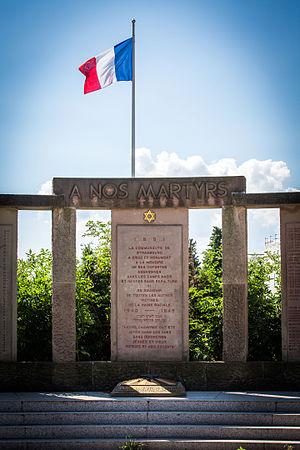
Monument à la mémoire des victimes de la Shoah
La présence juive en Alsace, est attestée depuis le XIIᵉ siècle. Hors le royaume de France, les Juifs alsaciens n’ont pas à souffrir des expulsions décidées par les rois de France, mais ils sont persécutés lors de l’épidémie de peste noire du XIVᵉ siècle et expulsés des villes.